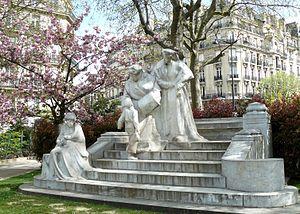
Monument dédié à Marguerite Boucicaut et Madame de Hirsh dans le square Boucicaut (Paris, 7ème arrd.). Sculpteur Paul Moreau-Vauthier (1871-1936)
Marguerite Boucicaut née Guérin est une femme d’affaires et bienfaitrice française, née le 3 janvier 1816 à Verjux et morte le 8 décembre 1887 à Cannes. Elle a participé à la création et à la prospérité du premier grand magasin, Au Bon Marché, à Paris aux côtés de son mari Aristide Boucicaut et, à sa suite, a montré des préoccupations sociales et humanitaires. Elle a légué à sa mort son immense fortune à des œuvres de bienfaisance tout en assurant la pérennité du premier grand magasin parisien et en gratifiant ses employés.
Le square Boucicaut est un square du 7ᵉ arrondissement de Paris.
Gabriel Jean Paul Moreau, dit Paul Moreau-Vauthier, né le 26 novembre 1871 à Paris et mort le 2 février 1936 à Poitiers, est un sculpteur français.
Clara de Hirsch, née à Anvers le 13 juin 1833 et morte à Paris le 1ᵉʳ avril 1899, est une philanthrope d'origine belge dont les activités caritatives se sont exercées dans plusieurs pays d'Europe ainsi qu'en Amérique du Nord et du Sud.